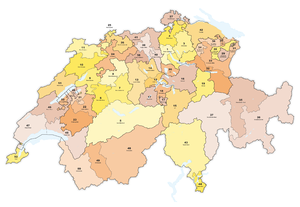
Les élections fédérales suisses de 1890 se sont déroulées le 26 octobre 1890. Ces élections permettent d'élire au système majoritaire les 147 députés +3 par rapport aux dernières élections) eux-mêmes répartis sur les 22 cantons, siégeant au Conseil national (chambre basse), pour une mandature de trois ans.